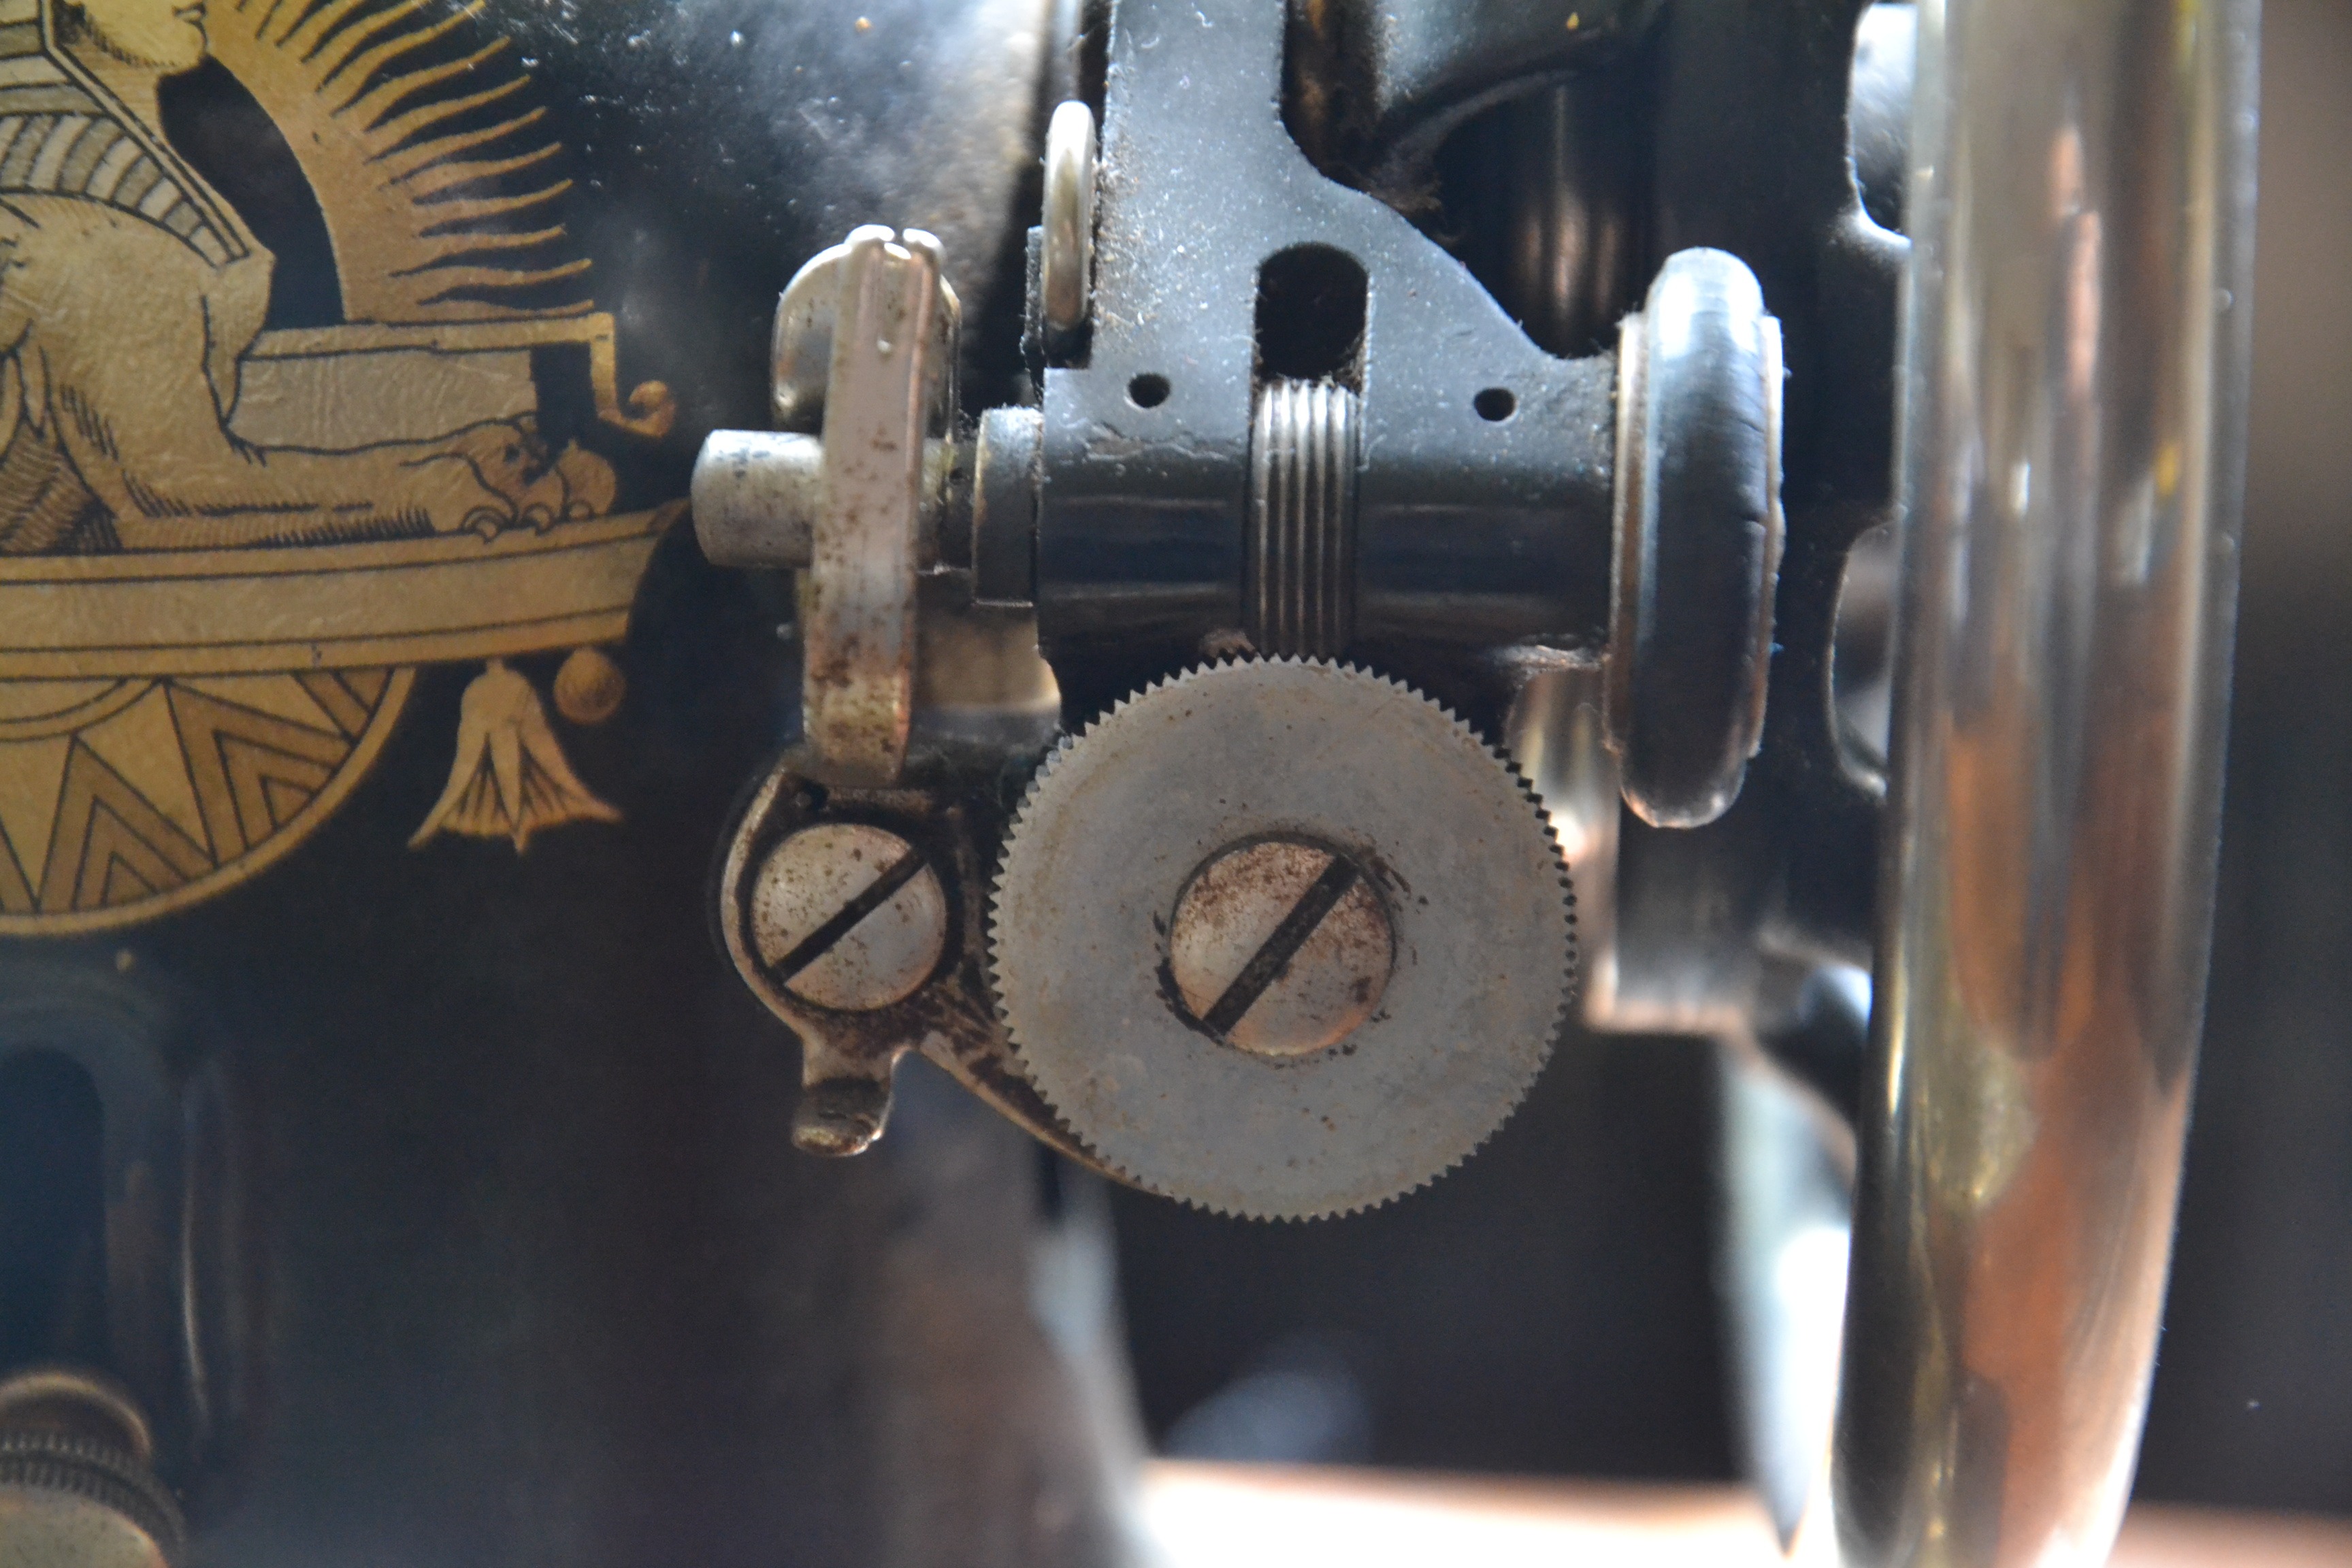
needle, metal, machine, sewing, sewing machine, sew, tailor, production, seamstress, machine tool, the production of, doszy